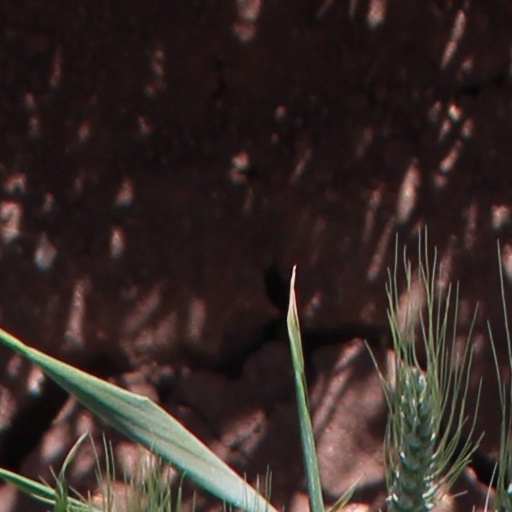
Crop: wheat